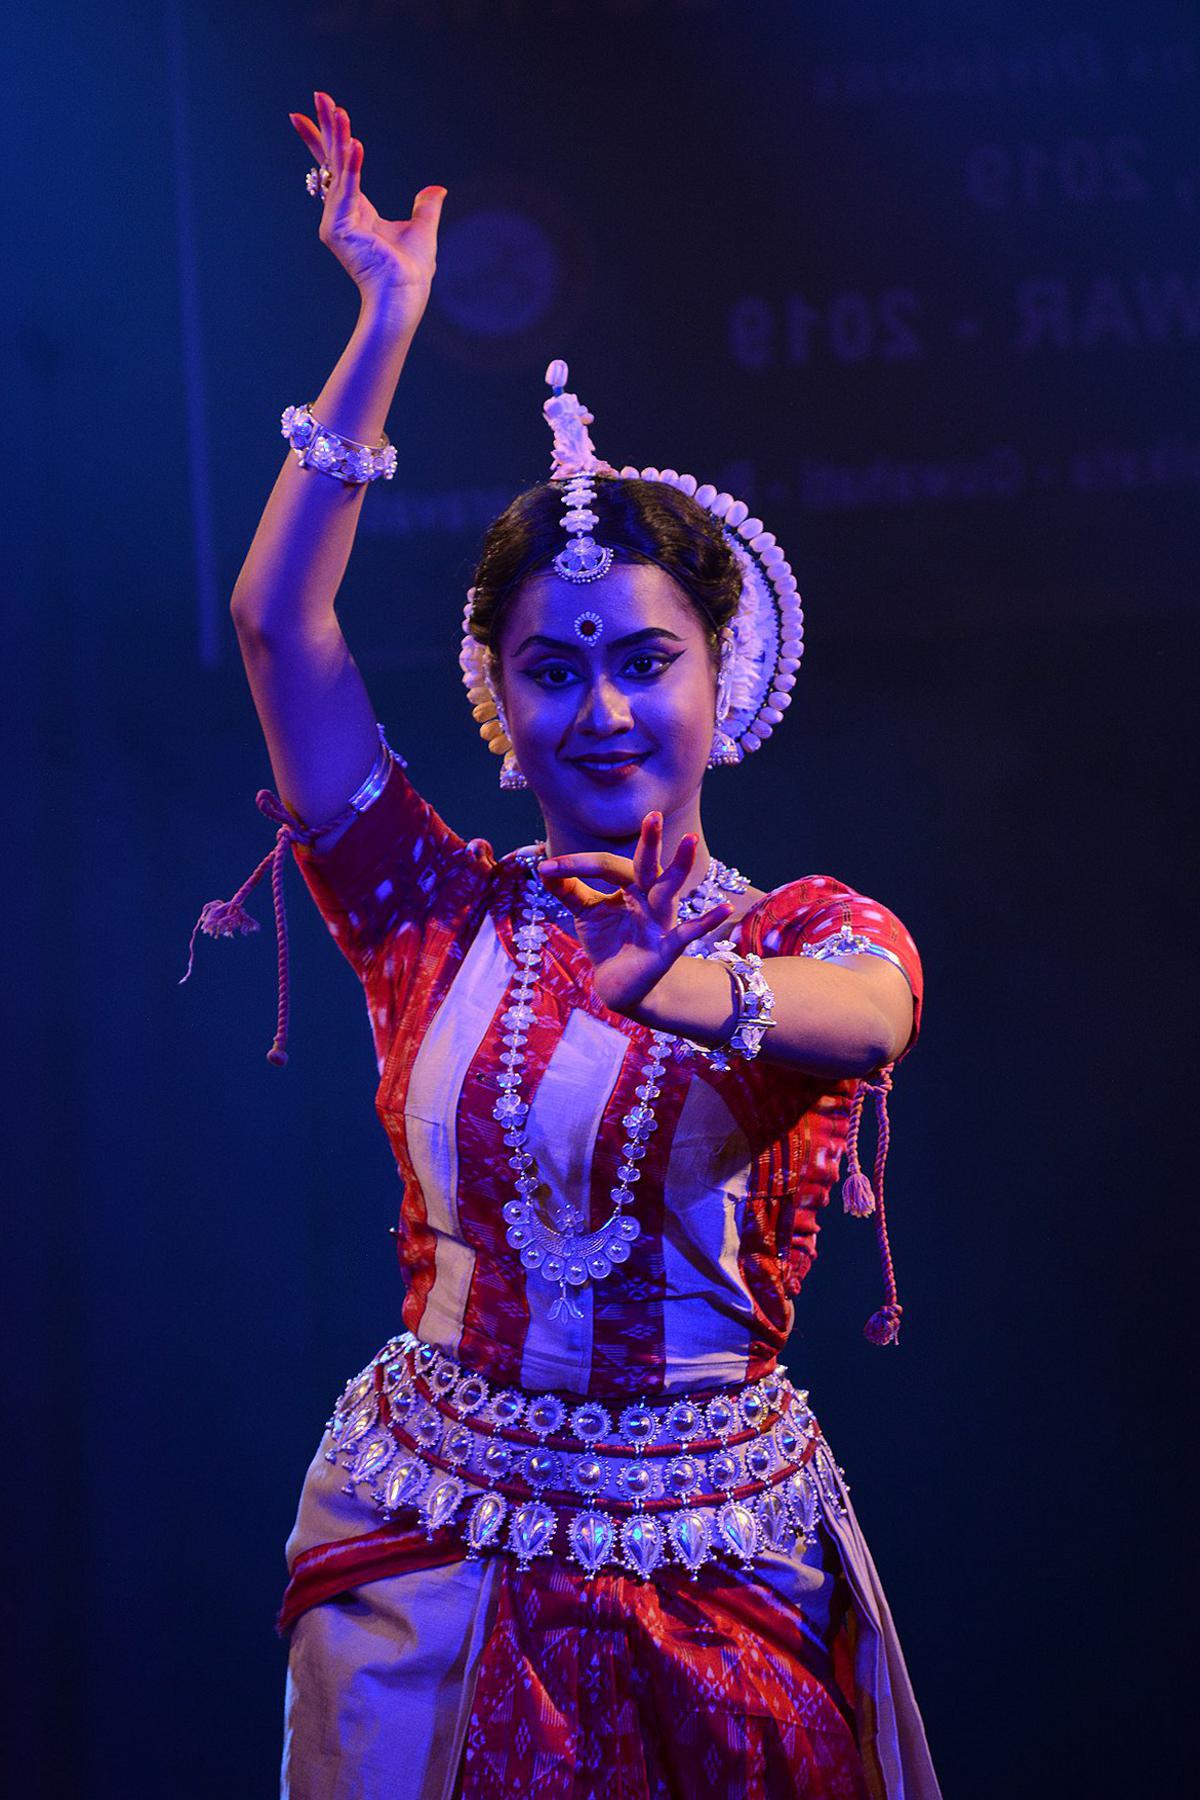
Dance form: odissi